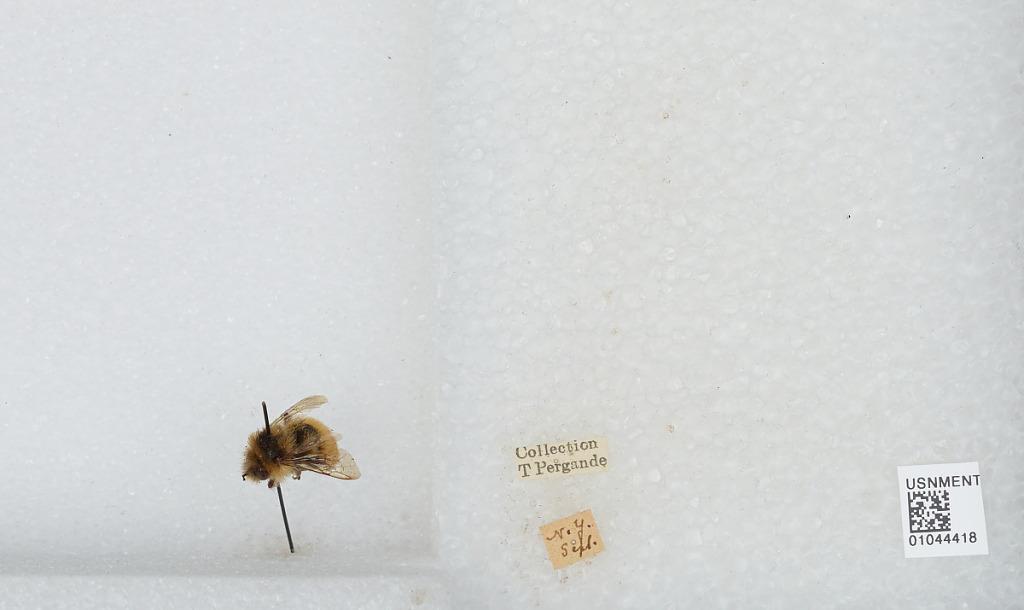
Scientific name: Bombus sp.
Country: United States
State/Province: New York